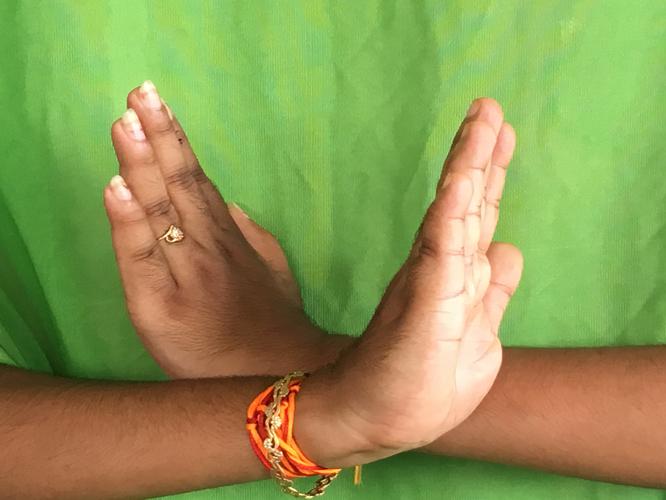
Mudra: Swastikam
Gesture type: double_hand